Type 2 Ke-To light tank

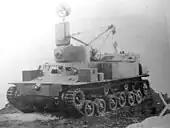
Prototype Type 2 Ke-To based work vehicle

An experimental "work vehicle" based on the Type 2 Ke-To light tank was produced in 1944. The armament consisted of a Type 97 7.7 mm machine gun in a smaller, modified turret. It was equipped with a 30kw generator, a flood light for night work and a light crane behind the tower.